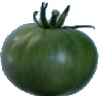
Label: Tomato not Ripened 1